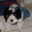
Label: dog